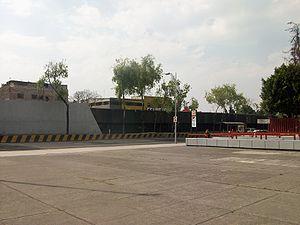
Candelaria est une des stations du métro de Mexico sur les lignes 1 et 4. Il est situé dans le centre de Mexico, dans la délégation Venustiano Carranza.